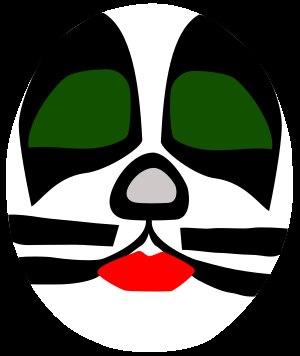
Eric Doyle Singer est un musicien américain né le 12 mai 1958 à Cleveland, aux États-Unis. Batteur de renom, il est surtout connu pour avoir joué à plusieurs reprises au sein du groupe Kiss et auprès du chanteur Alice Cooper, depuis les années 1990. Ancré dans un registre hard rock, il a également joué avec Black Sabbath, Brian May, Queen, Lita Ford, Gary Moore et Avantasia.